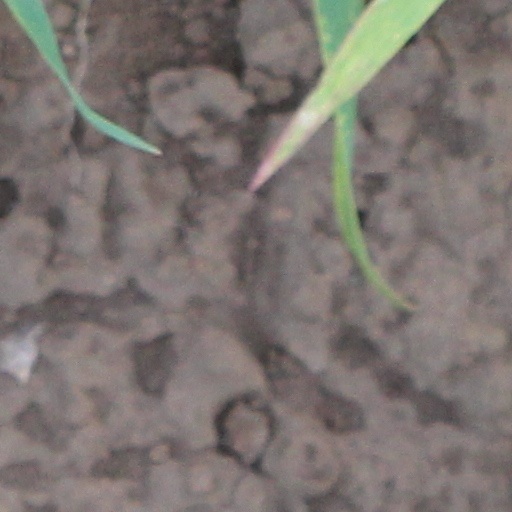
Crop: wheat